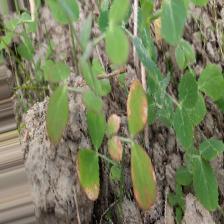
Label: Ascochyta blight